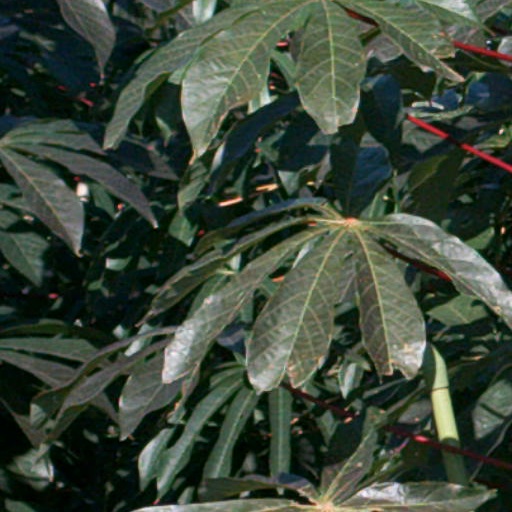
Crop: cassava